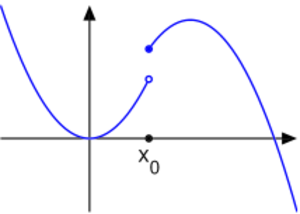
En analyse mathématique, la semi-continuité est une propriété des fonctions définies sur un espace topologique et à valeurs dans la droite réelle achevée ℝ = ℝ ∪ {–∞, +∞} ; il s'agit d'une forme faible de la continuité. Intuitivement, une telle fonction f est dite semi-continue supérieurement en x₀ si, lorsque x est proche de x₀, f(x) est soit proche de f, soit inférieur à f. Pour définir semi-continue inférieurement, on remplace « inférieur à » par « supérieur à » dans la définition précédente.